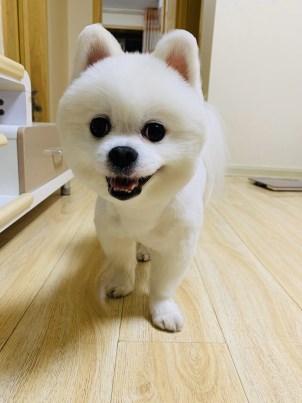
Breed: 1936-n000005-Pomeranian